Graham Phillips (writer)

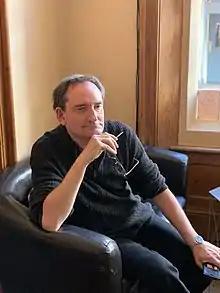
Graham Phillips in 2021

Graham Phillips is a British author. Phillips has a background working as a reporter for BBC radio, and he was the Founding Editor (1979) of "Strange Phenomena" magazine. He has made a number of controversial claims concerning the Arthurian legend, such as the discovery of the 'Hawkstone Grail', a small stone cup that he claims is the original Holy Grail; the identification of a Roman ruin as the "historical Camelot"; and the claim to have discovered King Arthur's grave. He has also investigated various biblical mysteries, again presenting some controversial theories, such as an alternative location for Mount Sinai at Petra in Jordan, an Egyptian staff in a British museum as the staff of Moses, and a grave on the British island of Anglesey as the tomb of the Virgin Mary.